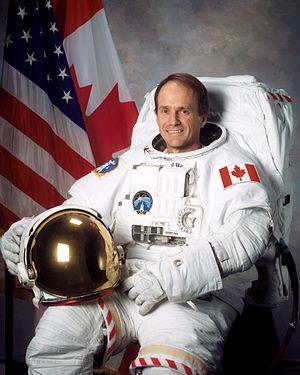
Steven Glenwood MacLean est un spationaute canadien et directeur de l'Agence spatiale canadienne de 2008 à 2013.